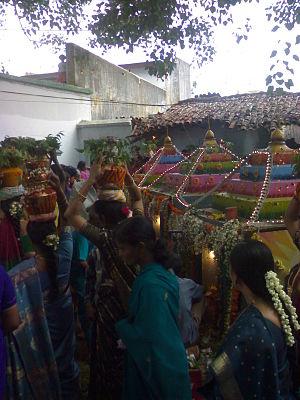
Le parikrama a plusieurs signification: « le chemin qui entoure quelque chose »; « tour, pèlerinage, circumambulation, procession», ou pradakṣiṇa: « vers la droite », « circumambulation d'un temple dans le sens des aiguilles d'une montre » est, dans l'hindouisme, une circumambulation par laquelle le fidèle manifeste sa vénération d'un temple ou d'une divinité. Les deux termes sont utilisés dans plusieurs situations de circumambulation : pour des divinités religieuses dans un temple ; autour des rivières, des collines sacrées ou des groupes de temples, et d'une manière générale autour d'un objet sacré. « Faire un parikrama » est un rituel hindou.